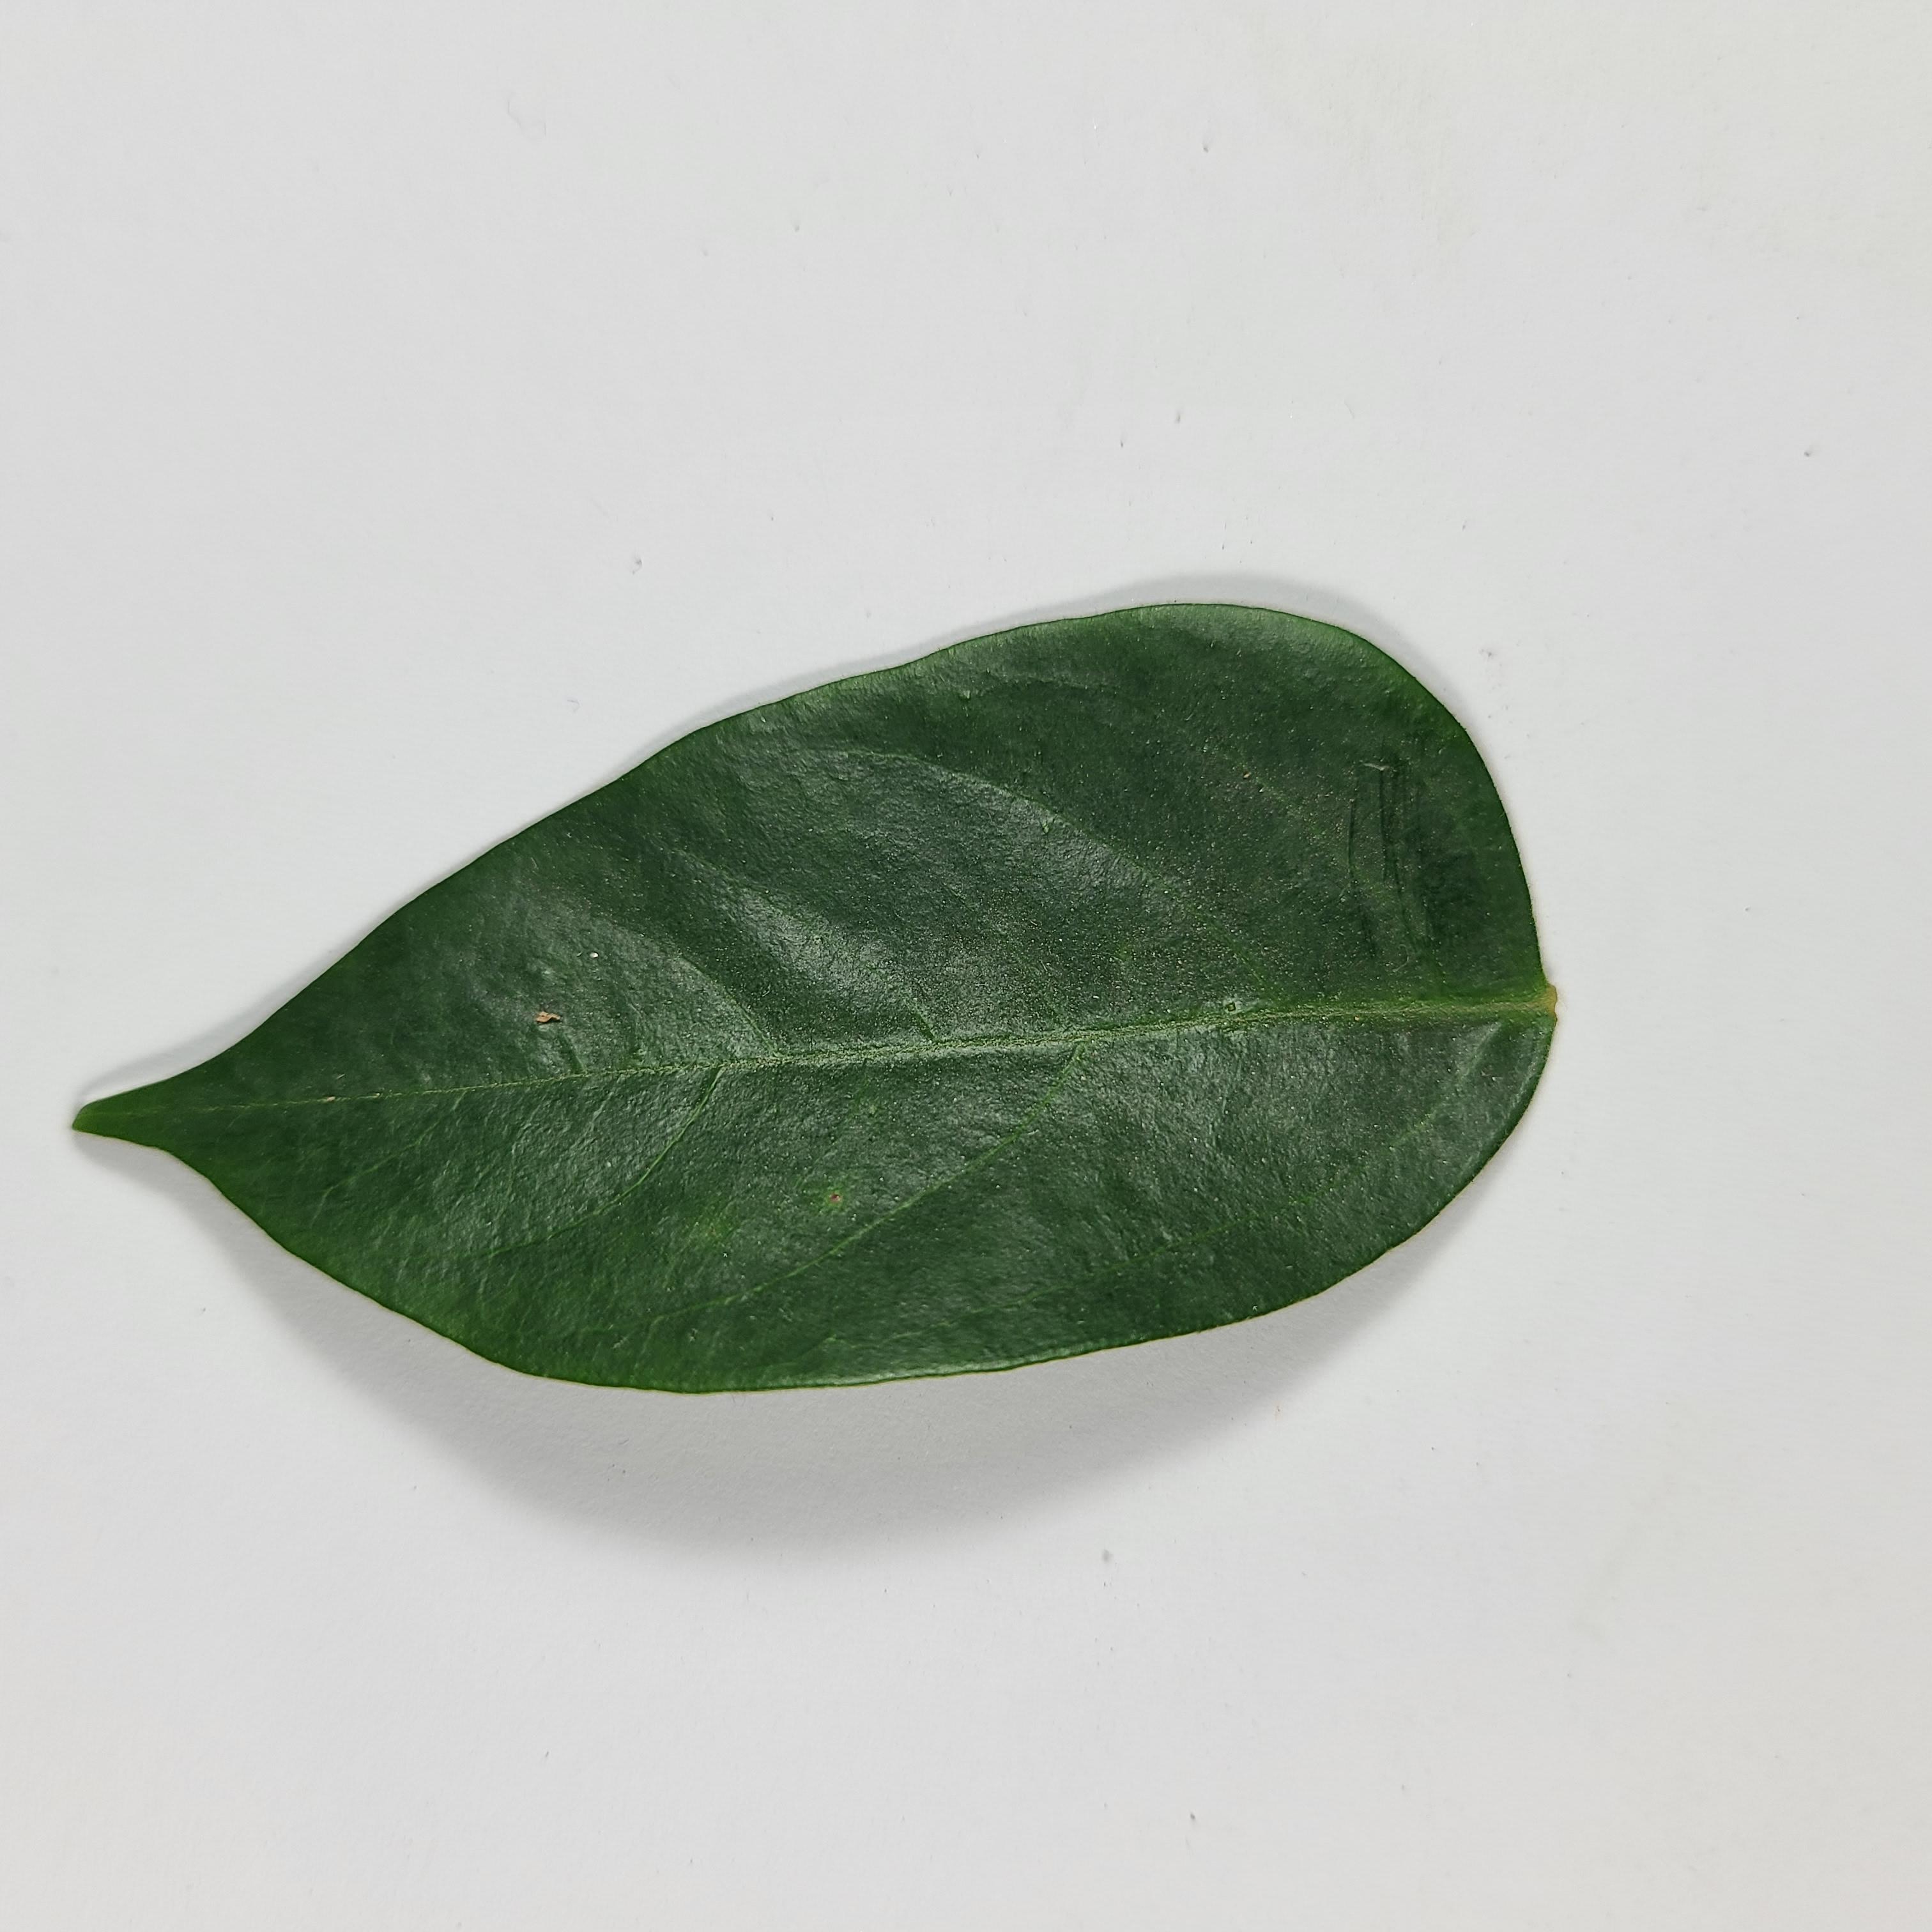
Label: Healthy Leaves